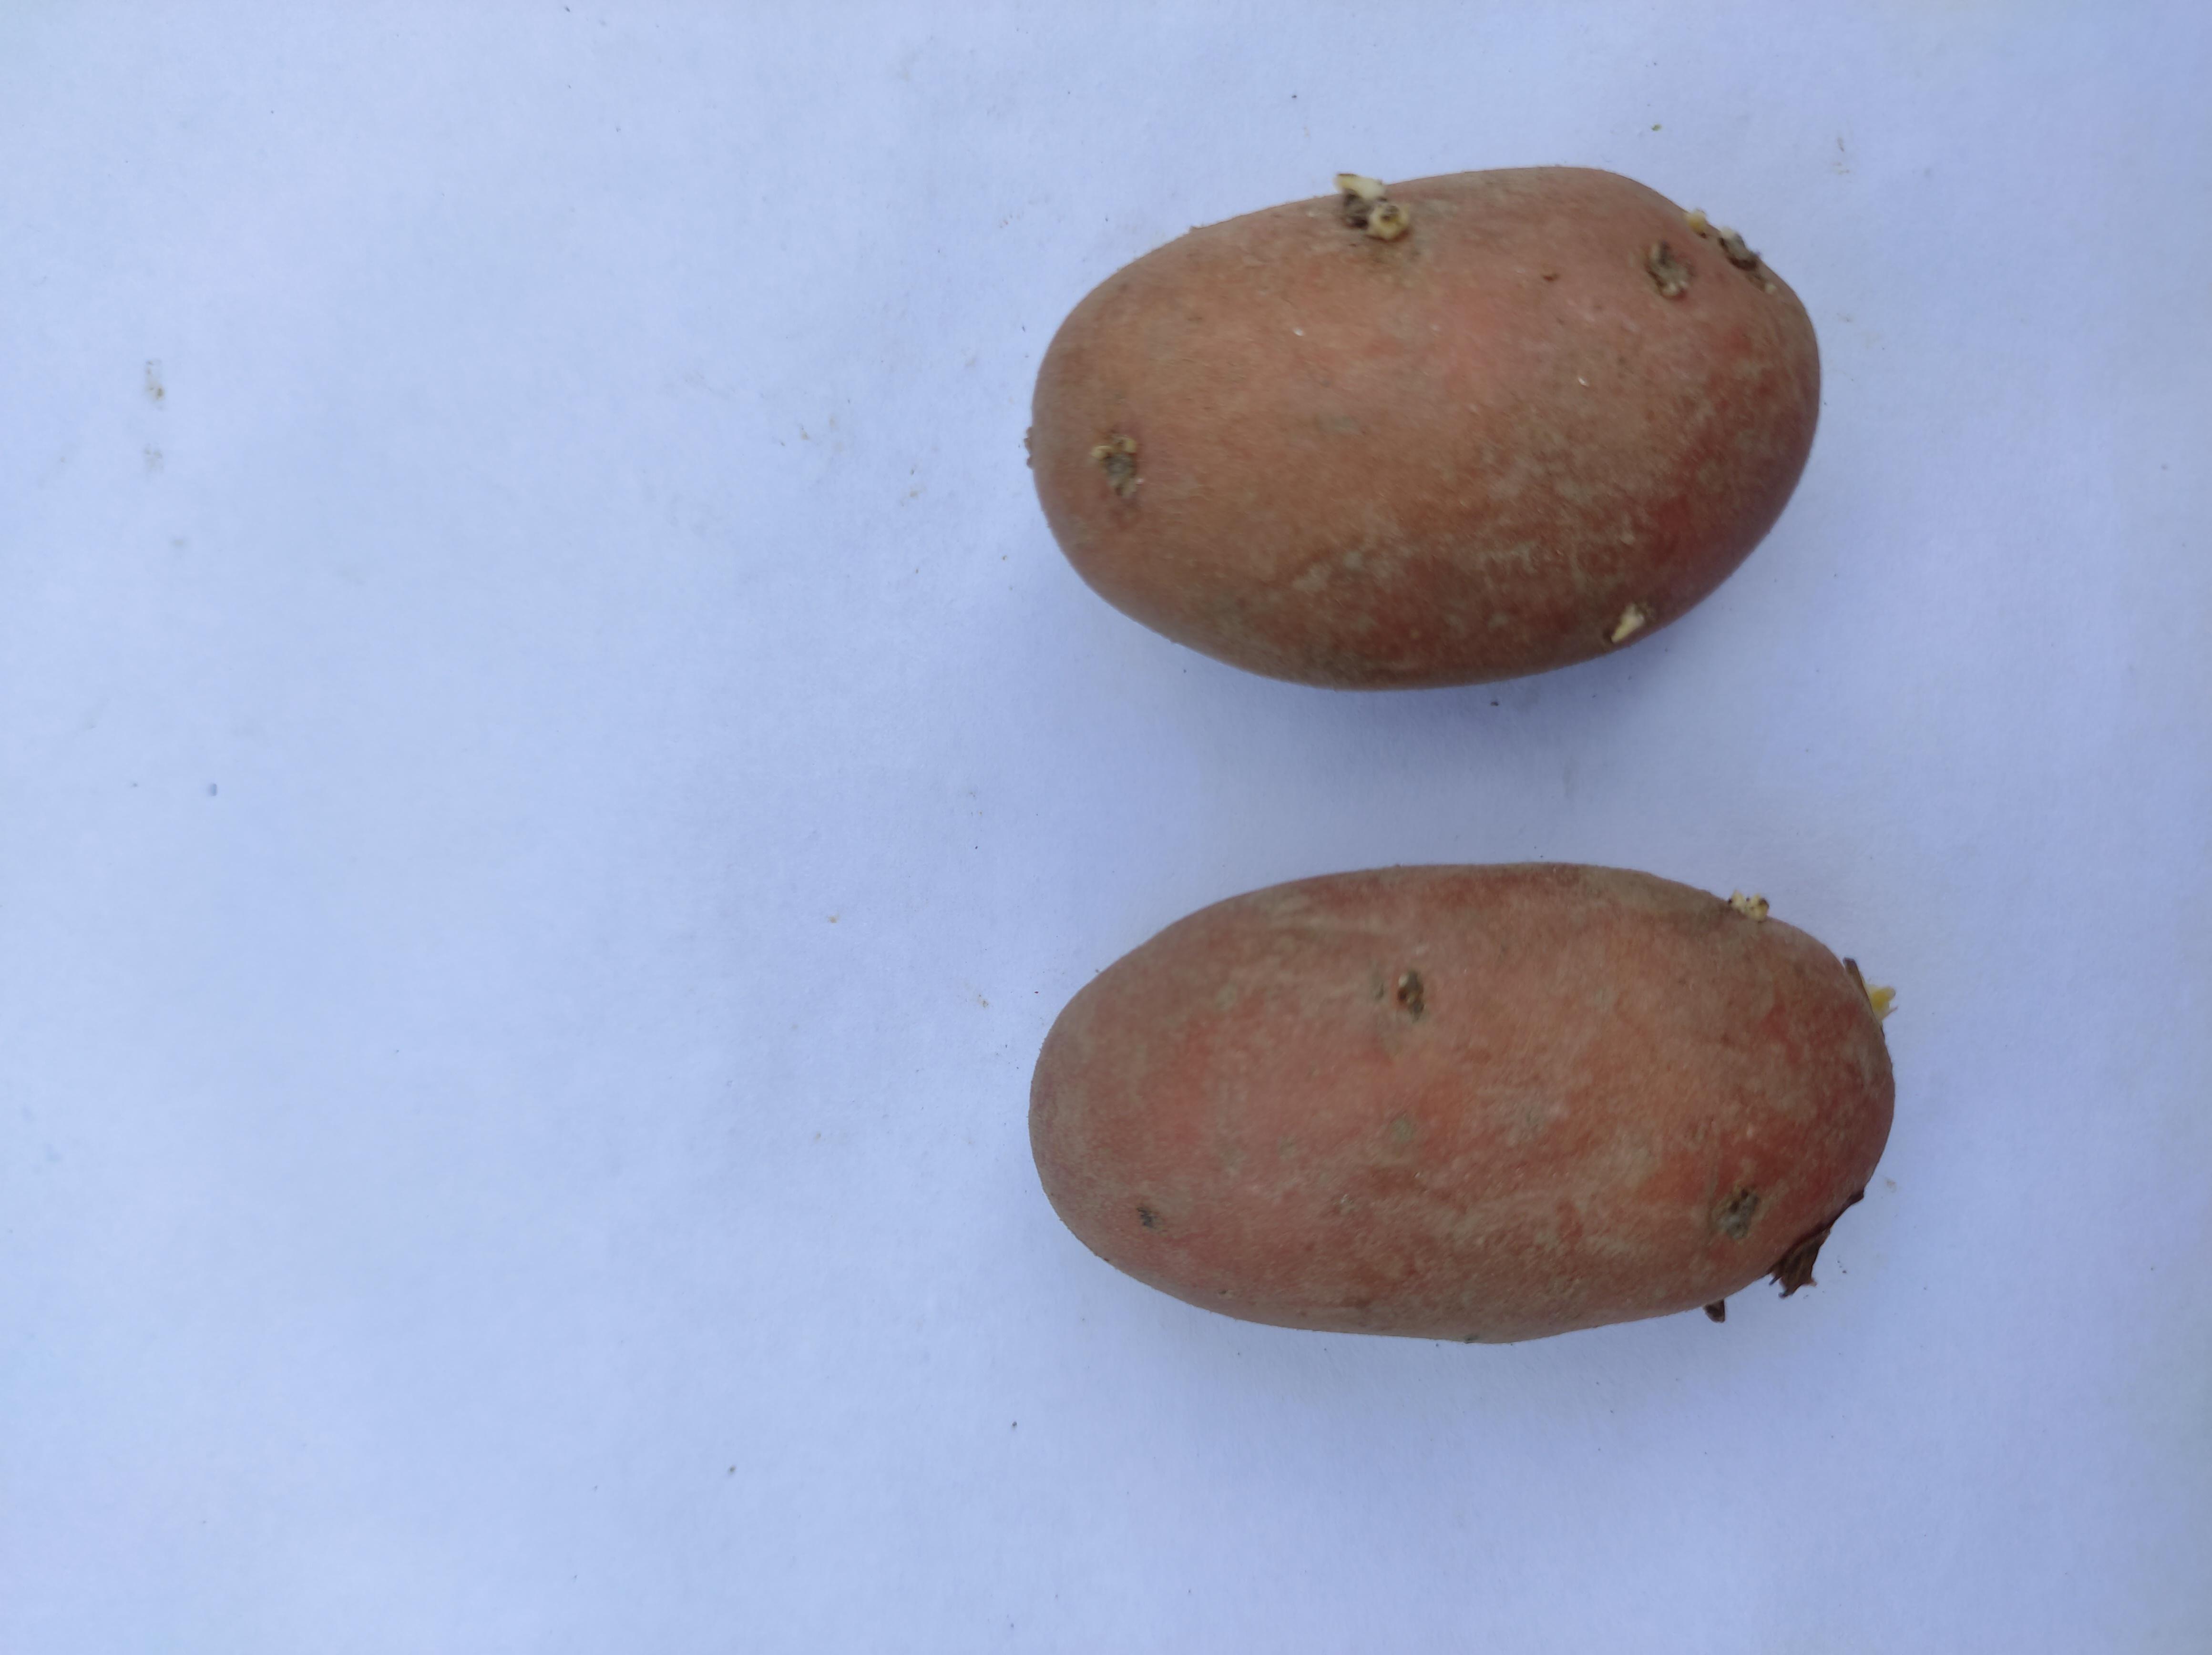
Label: Potato